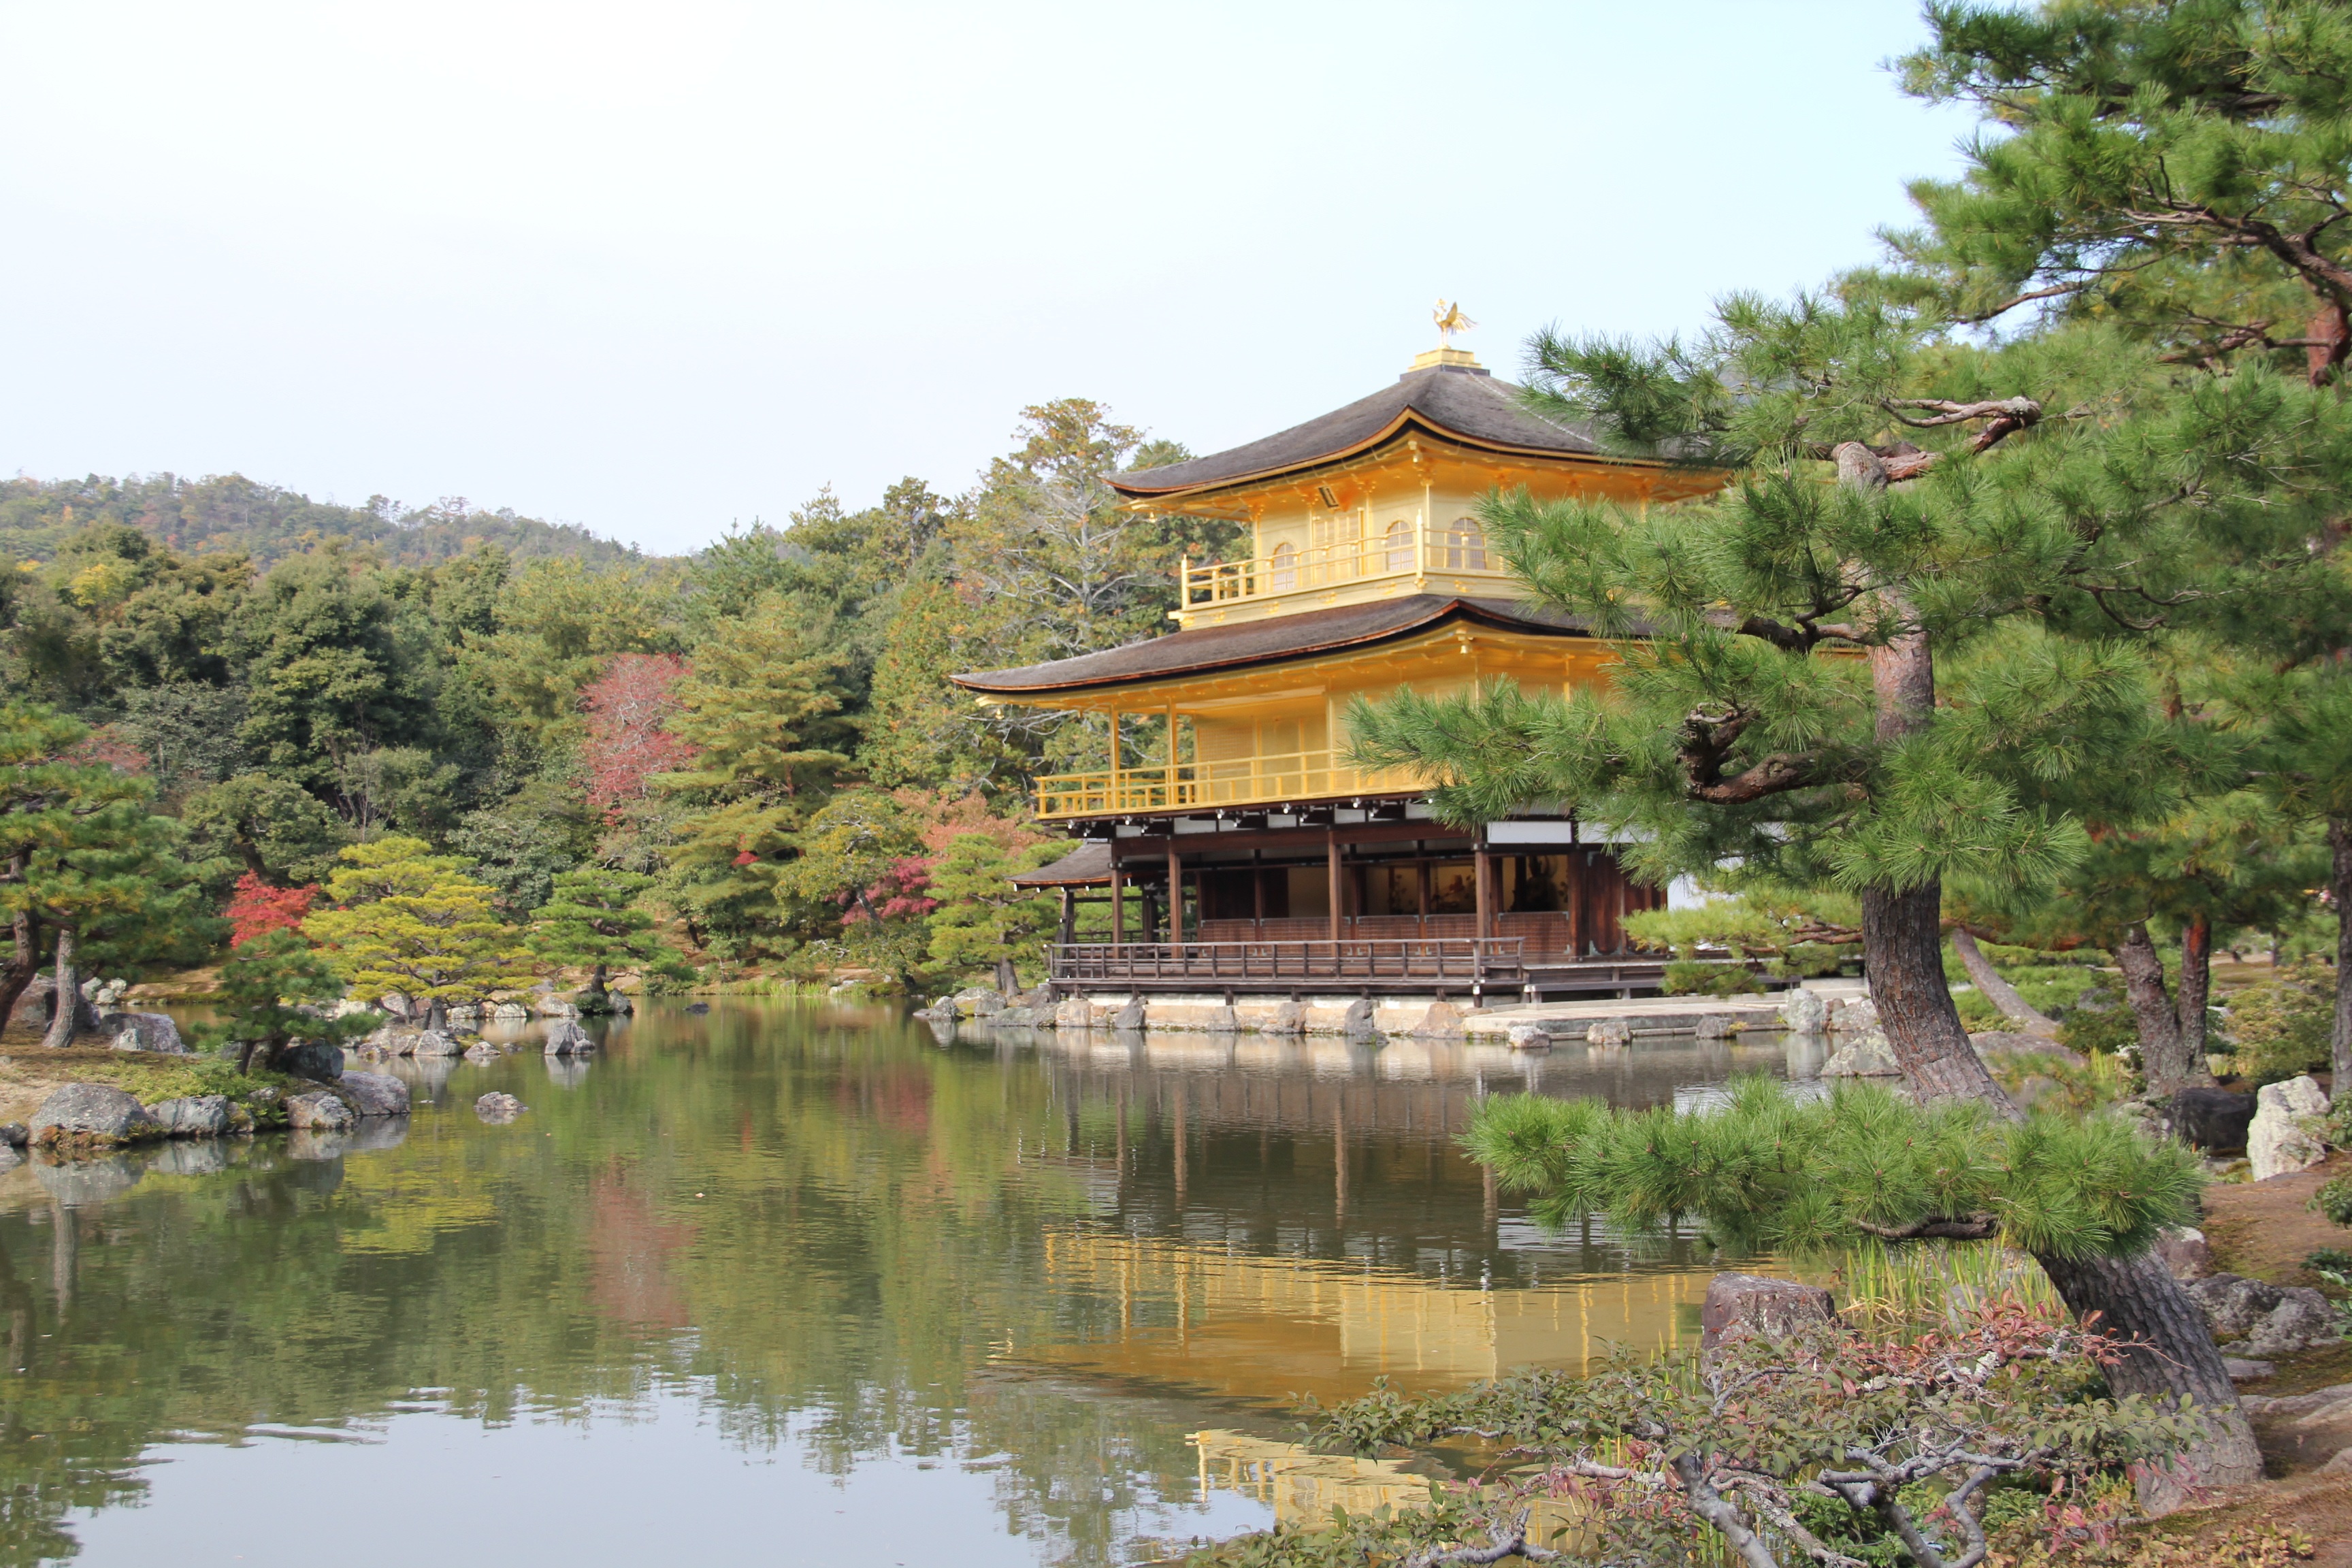
tree, water, plant, pond, reflection, garden, japan, temple, pavilion, kyoto, tourist attraction, chinese architecture, pagoda, historic site, shinto shrine, the golden pavilion, japanese architecture